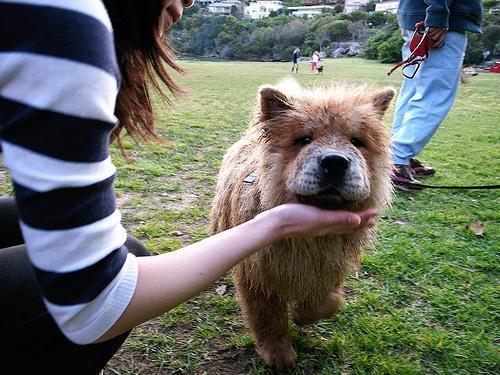
chow